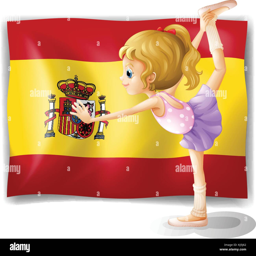
illustration of a gymnast in front of the flag on a white background